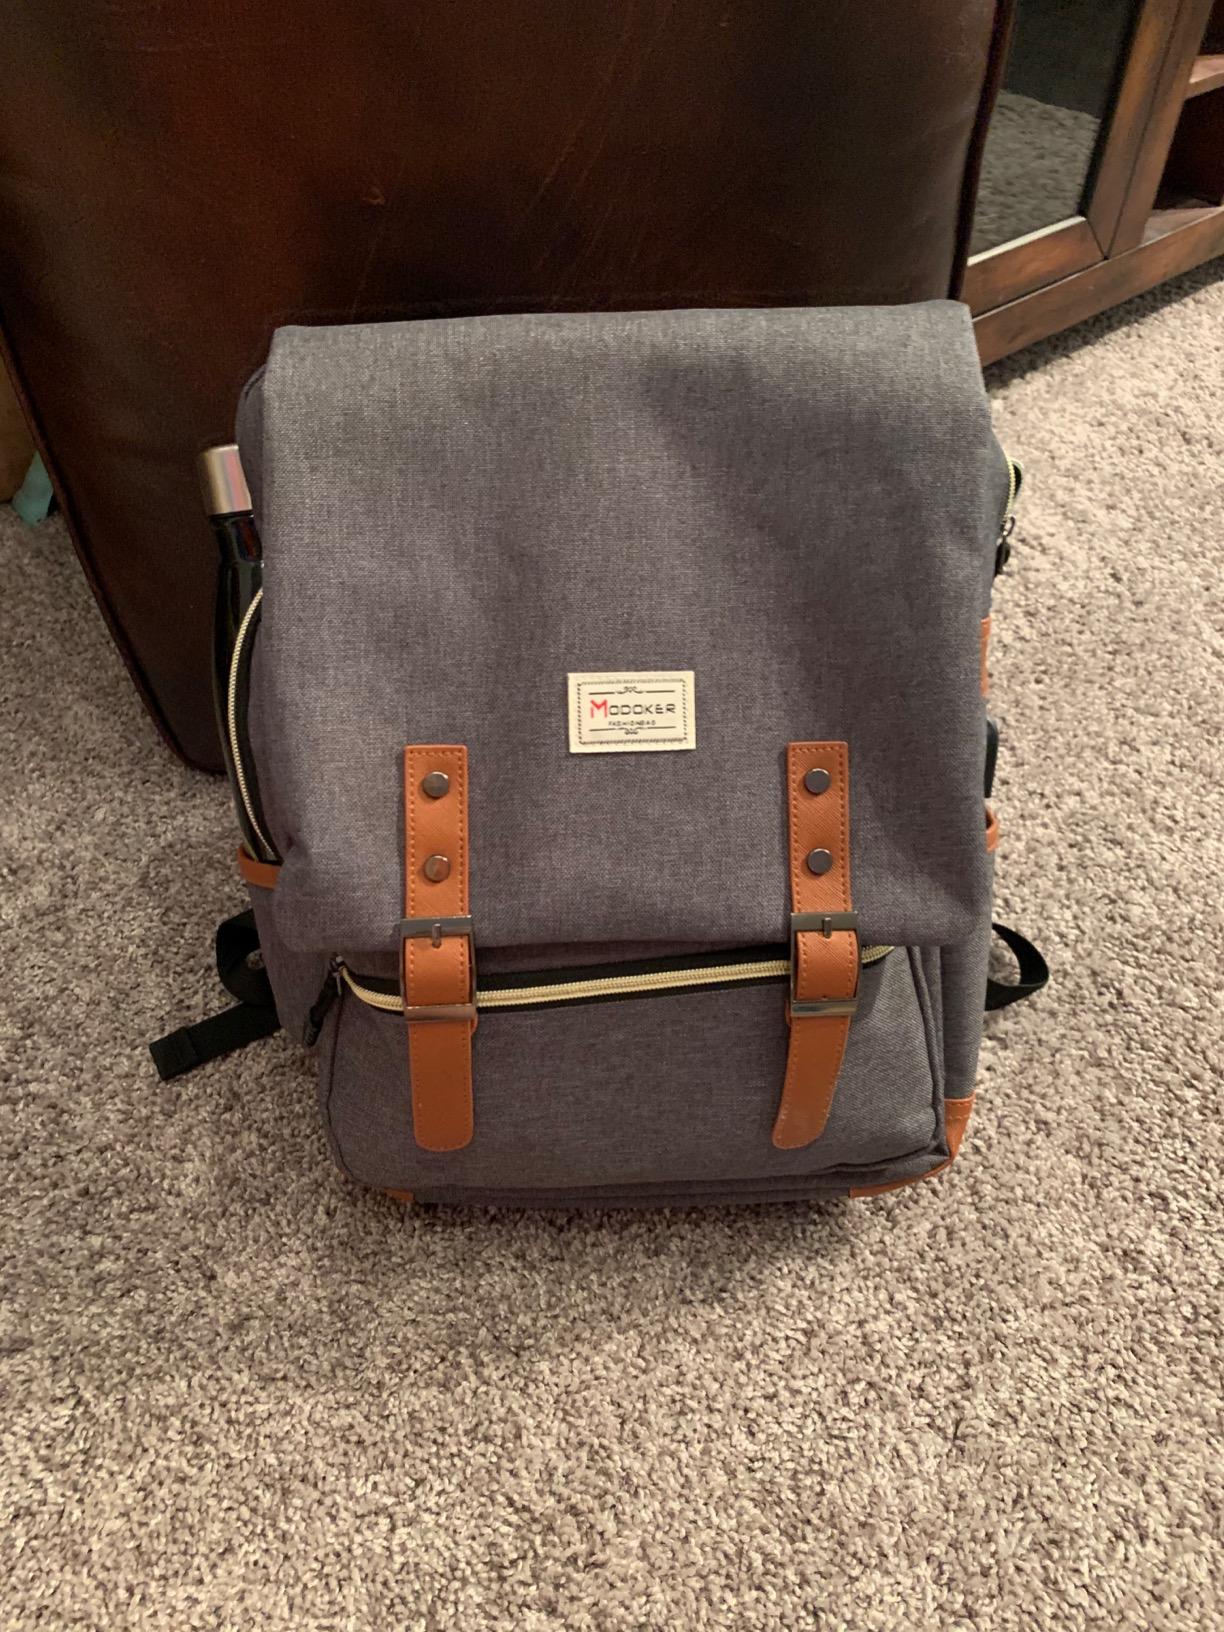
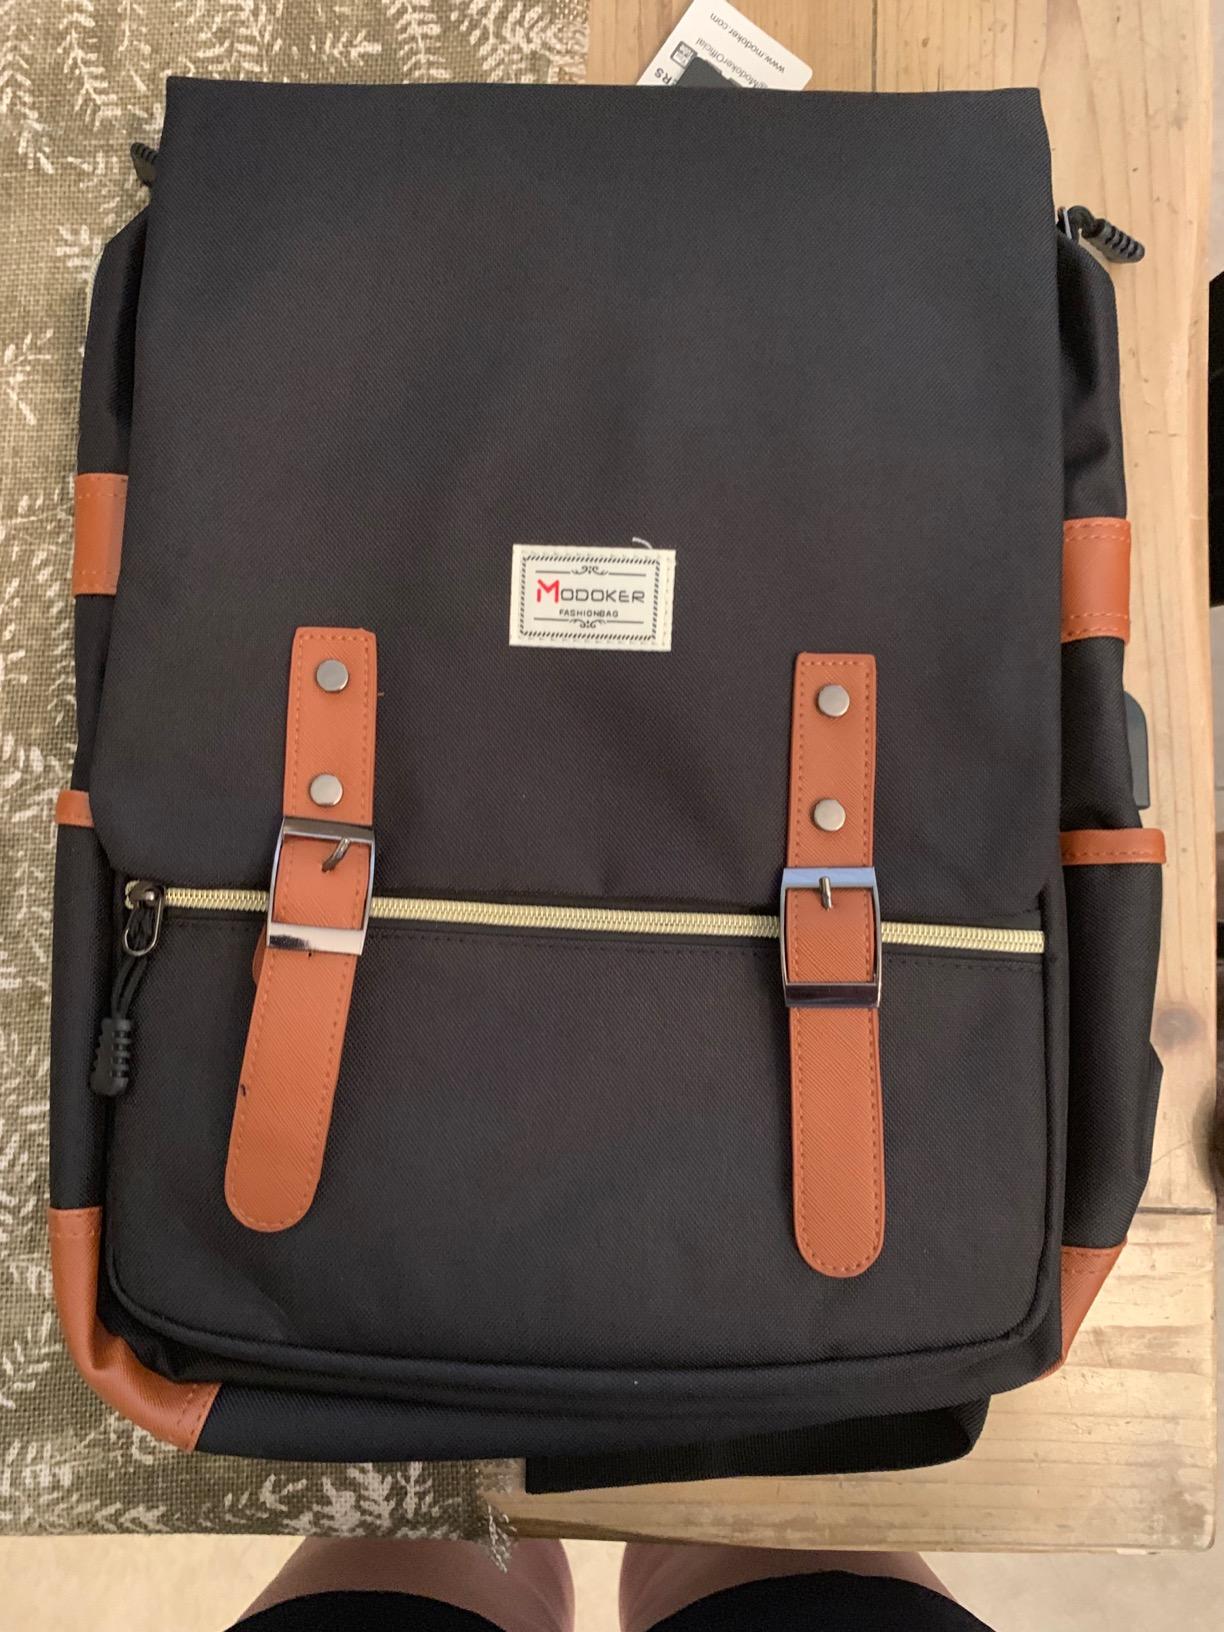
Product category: bag
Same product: no